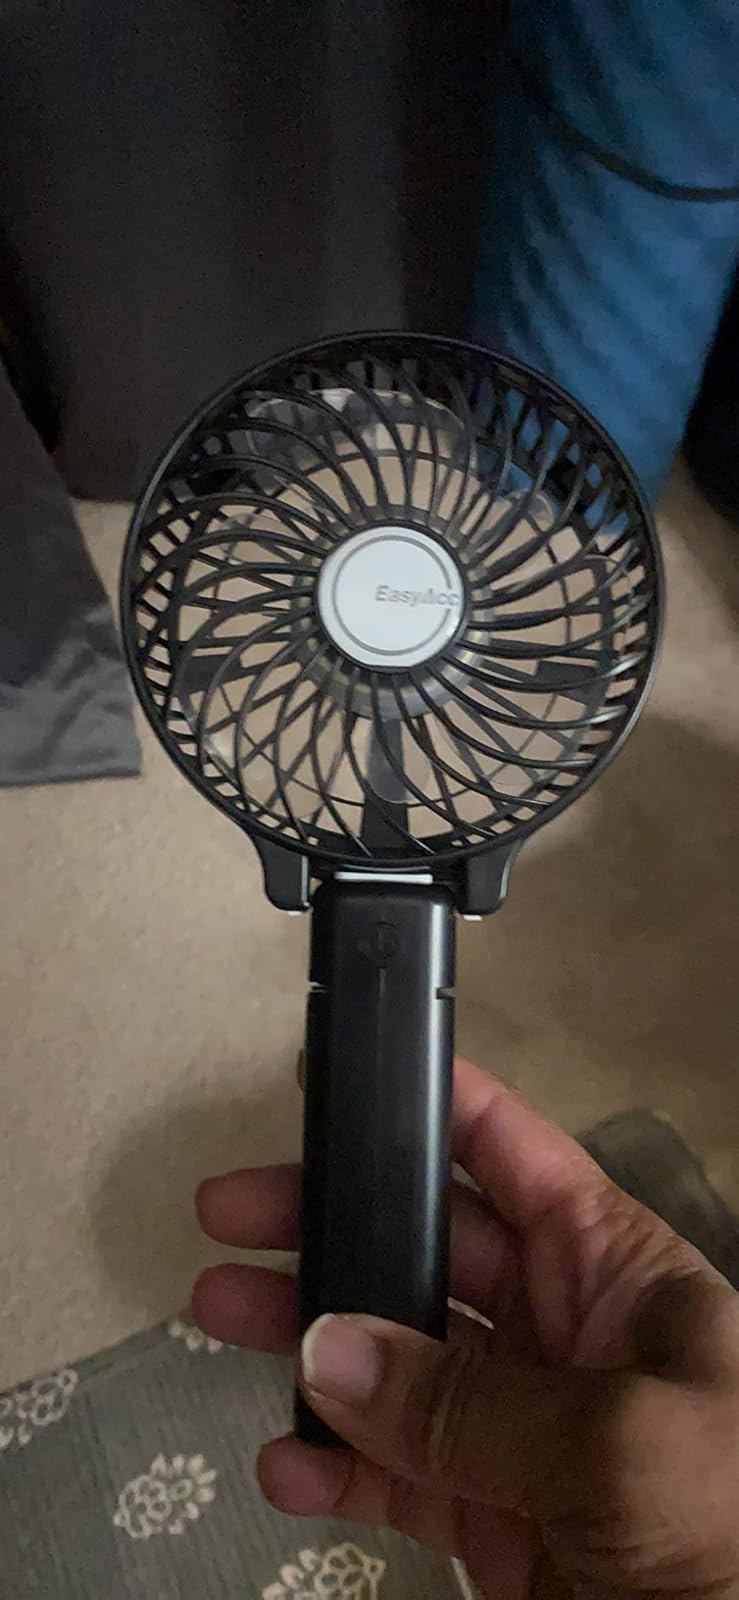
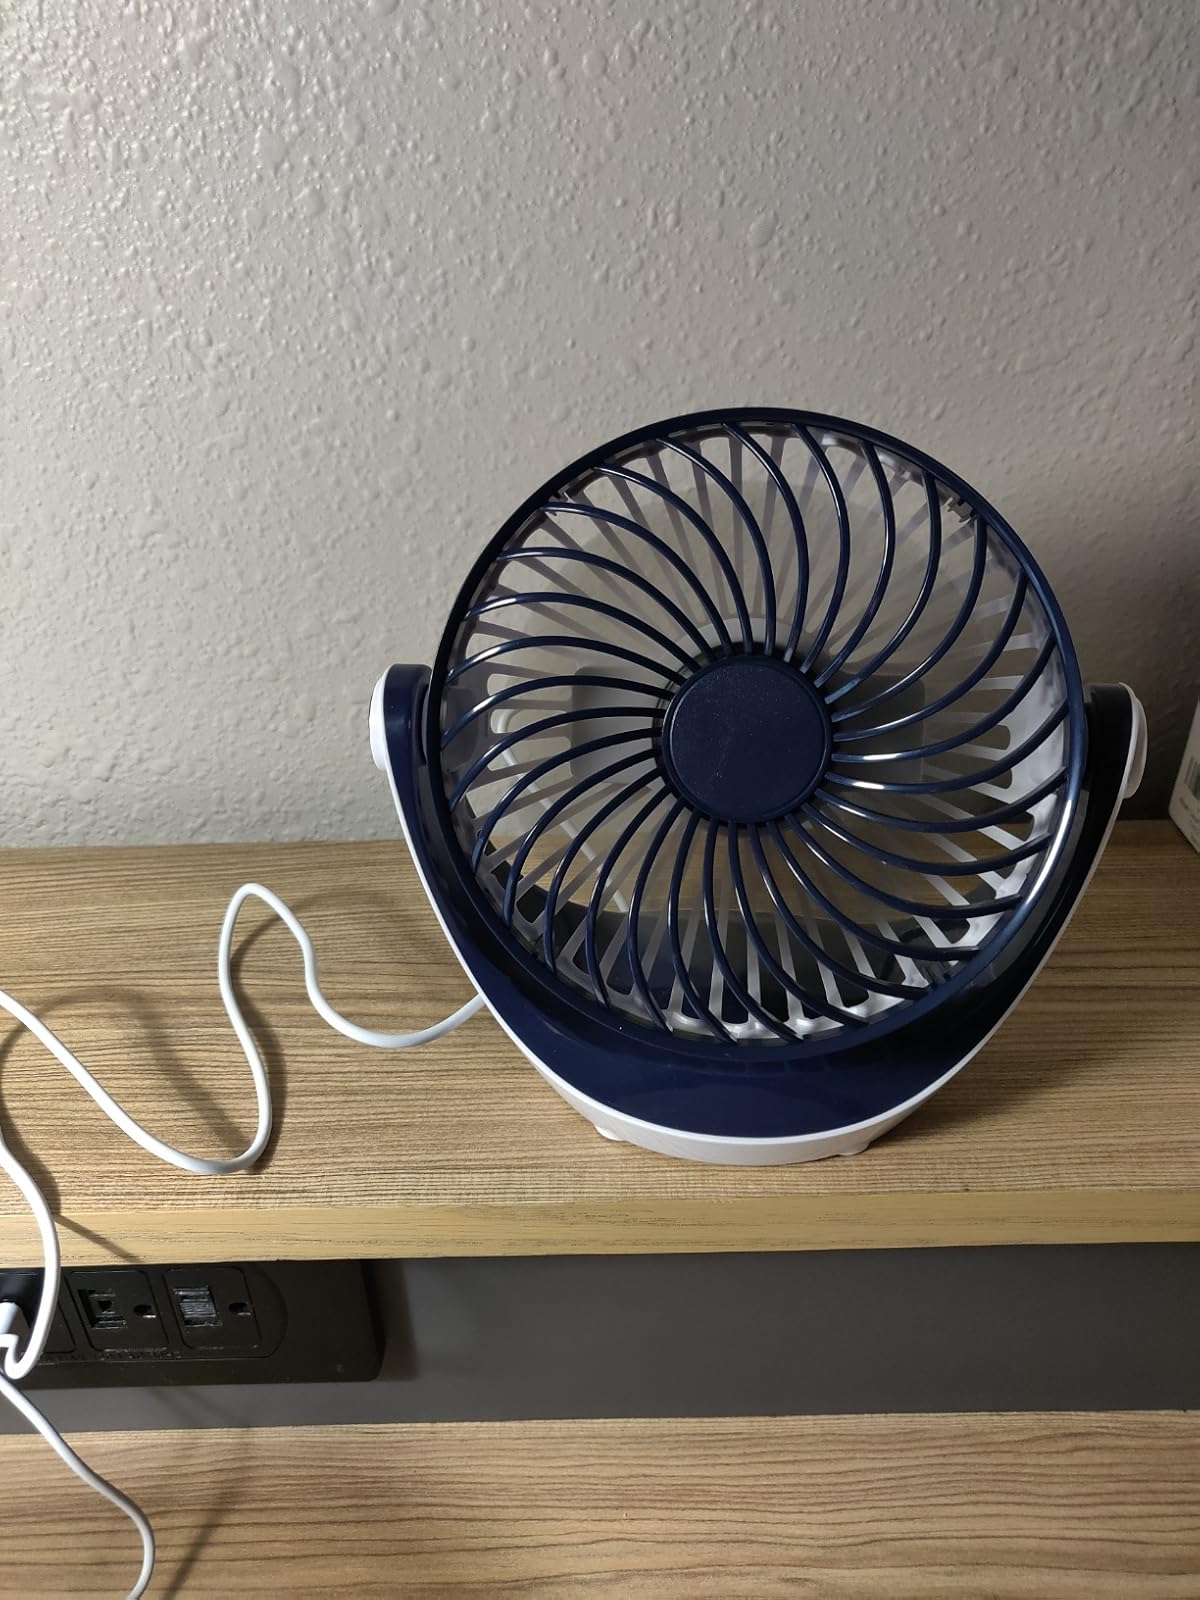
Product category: fan
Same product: no